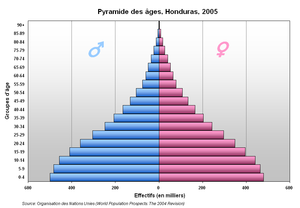
Pyramide des âges, Honduras, 2005
Cet article contient des statistiques sur la démographie du Honduras.